Johnny Vander Meer

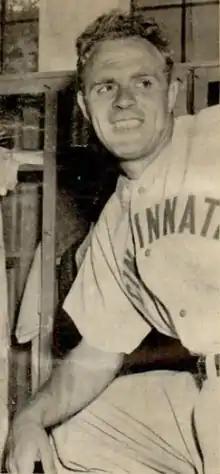
Vander Meer in 1948

John Samuel Vander Meer (November 2, 1914 – October 6, 1997) was an American professional baseball player. He played in Major League Baseball as a left-handed pitcher, most prominently as a member of the Cincinnati Reds, where he became the only pitcher in Major League Baseball history to throw two consecutive no-hitters, an accomplishment which has long considered to be impossible to replicate. He was a member of the 1940 World Series winning team. After the impressive start to his major league career, he experienced problems controlling the accuracy of his pitching, and his later career was marked by inconsistent performances. During his career he was nicknamed "The Dutch Master" and "Double No-Hit".